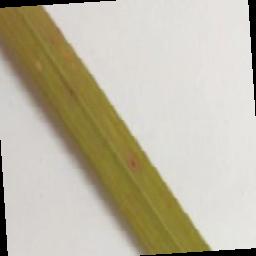
Label: Rice___Brown_Spot